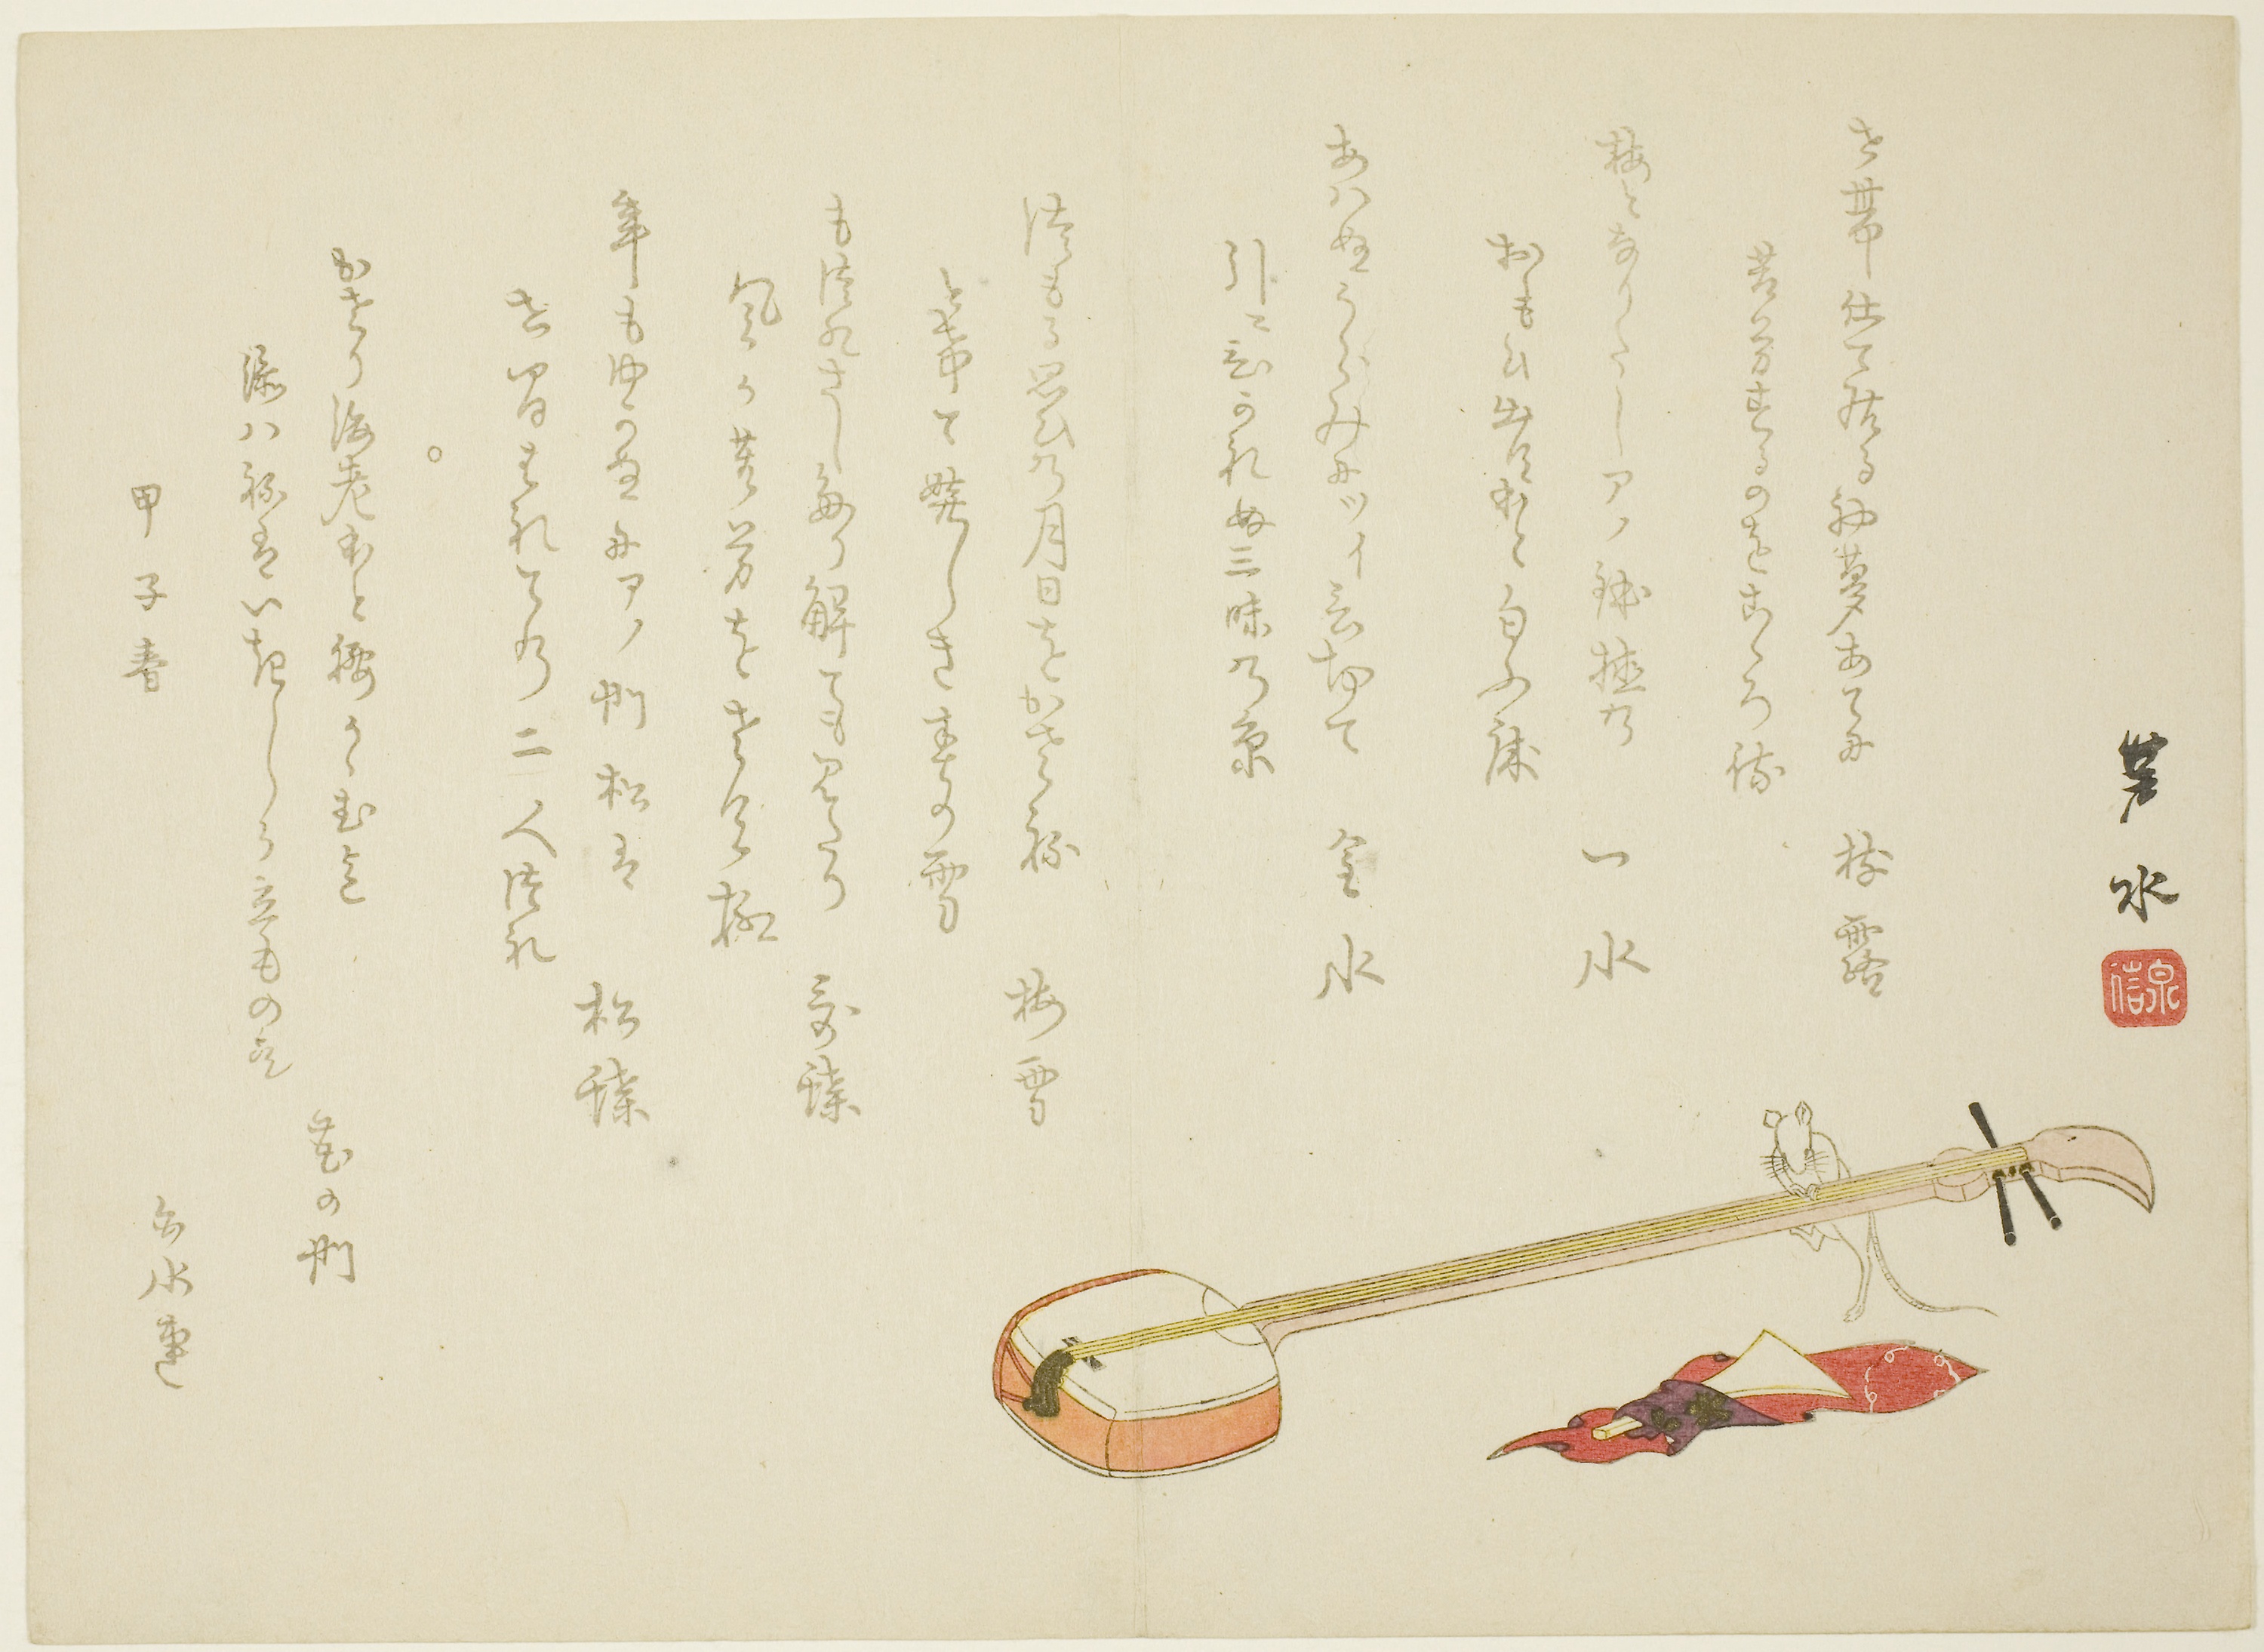
text, calligraphy, font, paper, art, artwork